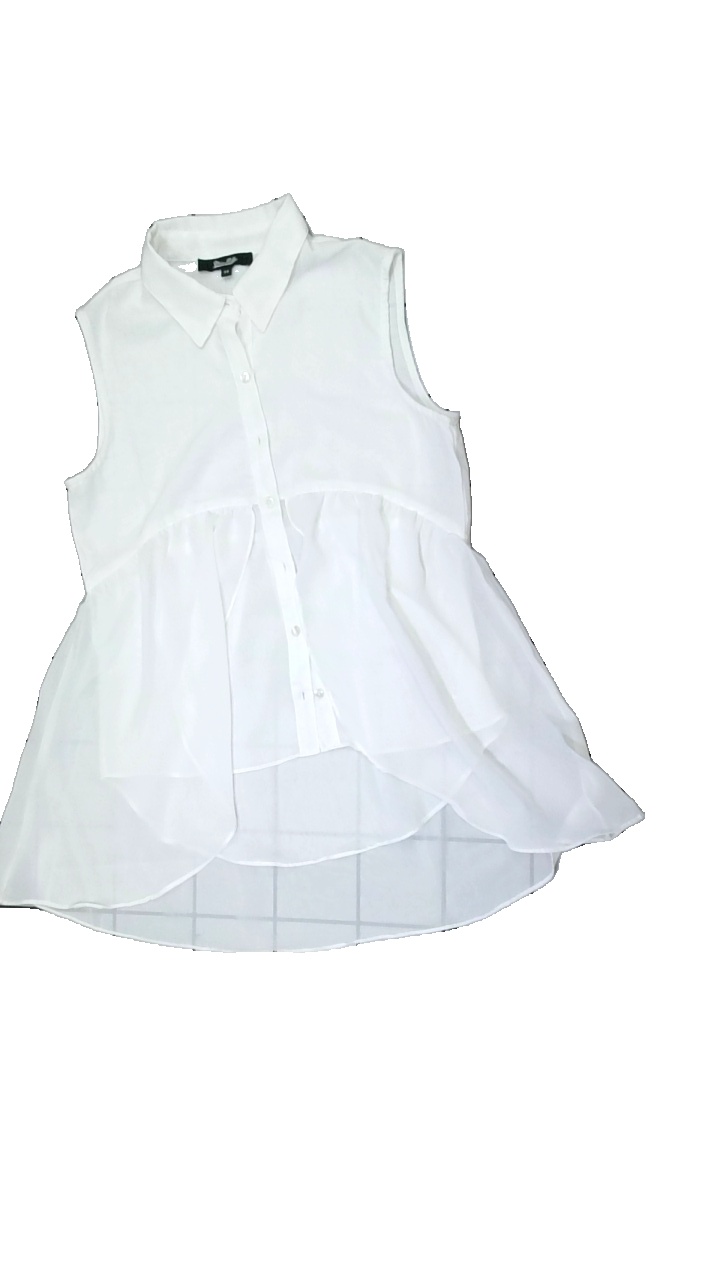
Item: Blouse (Ladies)
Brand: Miss Milla
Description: vit kortärmad blus med volang nedtill, transparent
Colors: White
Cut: Regular
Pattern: Transparent
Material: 100% polyester
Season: Summer
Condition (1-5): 5
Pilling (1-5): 5
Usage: Reuse
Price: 50-100